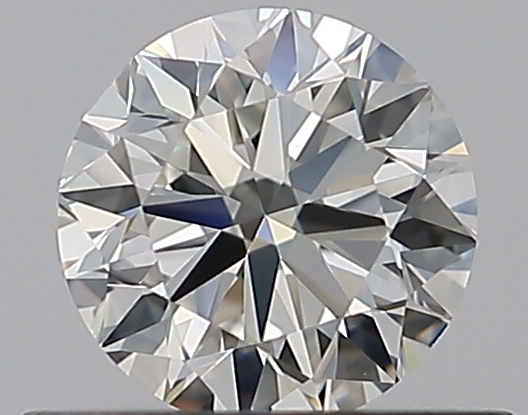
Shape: round
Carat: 0.5
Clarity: VS1
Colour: H
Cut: VG
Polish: EX
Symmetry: VG
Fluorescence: M
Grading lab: GIA
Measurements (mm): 4.96 x 5.02 x 3.13